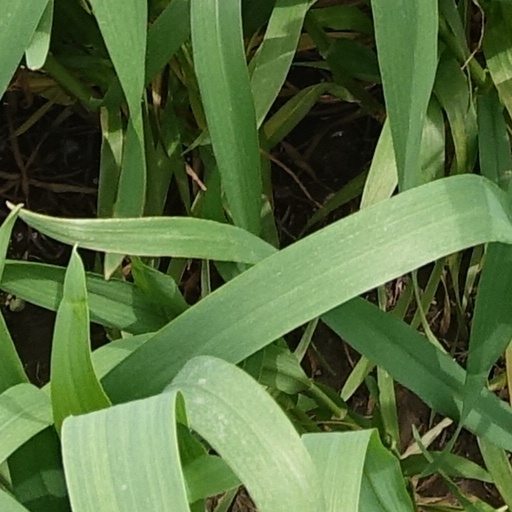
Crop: wheat